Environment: real
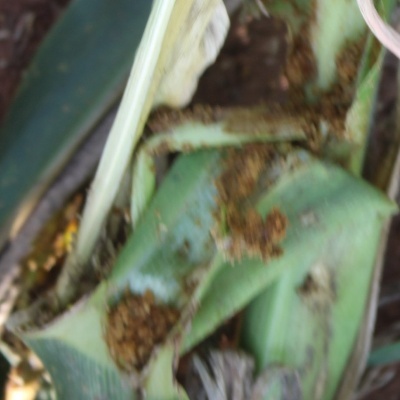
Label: fall_armyworm